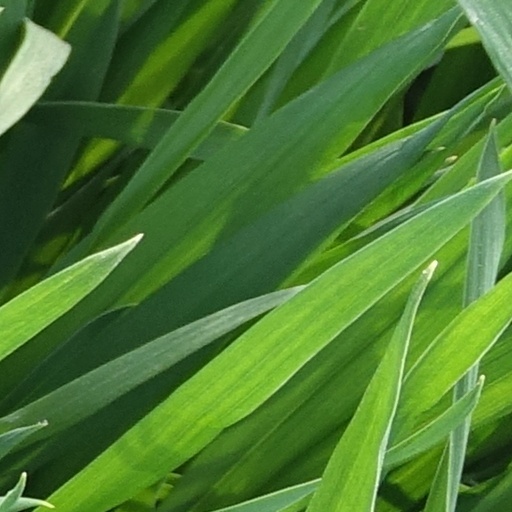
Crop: wheat